The Beverly Hillbillies

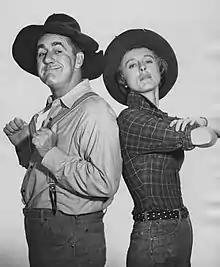
Guest star Jim Backus and Nancy Kulp in "The Beverly Hillbillies" (1963)

Jethro (portrayed by Max Baer Jr. in 272 episodes) is the dim-witted son of Jed's cousin, Pearl Bodine (in a customary practice, he addresses Jedhis once-removed elder cousinas "Uncle Jed", just as his second cousin, Elly May, addresses Jethro's mother as "Aunt Pearl"). Pearl's mother and Jed's father were siblings. Jethro drives the Clampett family to their new home in California and stays on with them to further his education. In the first season, he is in the fifth grade, having spent three years in the fourth grade and two years in the first grade. The others boast of Jethro's "sixth-grade education". Jethro often speaks enthusiastically of his abilities in "cipherin'" (1 and 1 is 2, 2 and 2 is 4), and "gazintas" (4 gazinta 8 2 times, 3 gazinta 12 4 times), and he is ignorant about nearly every aspect of modern California life. In one episode, he attends a local secretarial school and is so disruptive that he is given a diploma at the end of the day to keep him from returning. In real life, Max Baer Jr. has a bachelor's degree in business administration, minoring in philosophy, from Santa Clara University.